Kingdom of Etruria

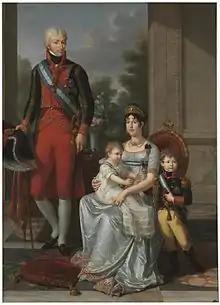
Etrurian royal family (François-Xavier Fabre, 1804): Louis I, Maria Luisa (holding Maria Luisa Carlota) and Louis II.

The Kingdom of Etruria was an Italian kingdom between 1801 and 1807 that made up a large part of modern Tuscany. It took its name from Etruria, the old Roman name for the land of the Etruscans.